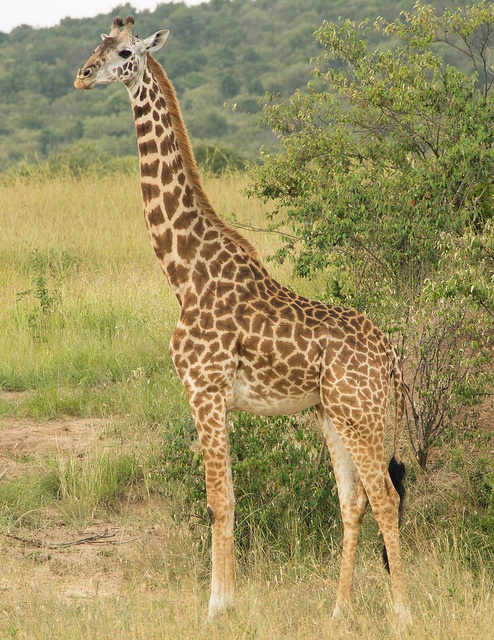
a giraffe stands in a large grassy field
A giraffe is standing tall next to a bush.
A giraffe stands in dry grass near a scrawny bush.
A giraffe standing in a field next to trees.
A giraffe standing in the grass near a bush.